Neuroscience of free will

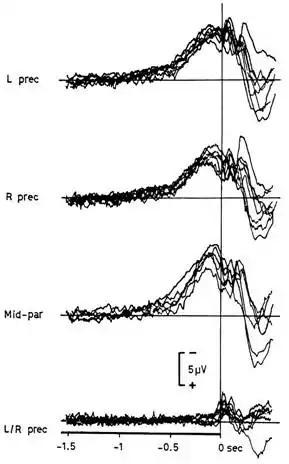
Typical recording of the that was discovered by Kornhuber and Deecke in 1965). Benjamin Libet investigated whether this neural activity corresponded to the "felt intention" (or will) to move of experimental subjects.

In a variation of this task, Haggard and Eimer (1999) asked subjects to decide not only when to move their hands, but also to decide "which hand to move". In this case, the felt intention correlated much more closely with the "lateralized readiness potential" (LRP), an event-related potential (ERP) component that measures the difference between left and right hemisphere brain activity. Haggard and Eimer argue that the feeling of conscious will must therefore follow the decision of which hand to move, since the LRP reflects the decision to lift a particular hand.